2016 European Men's and Women's Team Badminton Championships

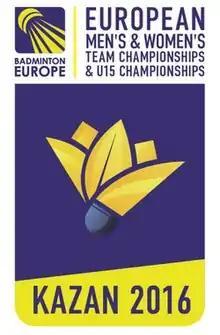

The 2016 European Men's and Women's Team Badminton Championships was held in Kazan, Russia, from February 16 to February 21, 2016. This tournament also serves as European qualification for the 2016 Thomas & Uber Cup.